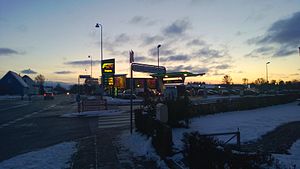
Liseborg
Billede taget i Liseborg en sen eftermiddag i Januar
Billede taget i Liseborg en sen eftermiddag i Januar
Liseborg er en bydel i det sydlige Viborg 4 km fra centrum. Her finder man foruden Liseborgcentret også Søndre Skole hvor 650 elever har deres daglige gang. Det vestlige Liseborg grænser op til City Vest Storcenter hvor der ligger adskillige butikker og Bilka. Fodboldklubben Søndermarkens Idræts Klub og Team Viborg er hjemmehørende i Liseborg.